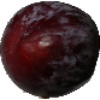
Label: Plum 1